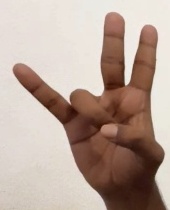
ASL sign: 7